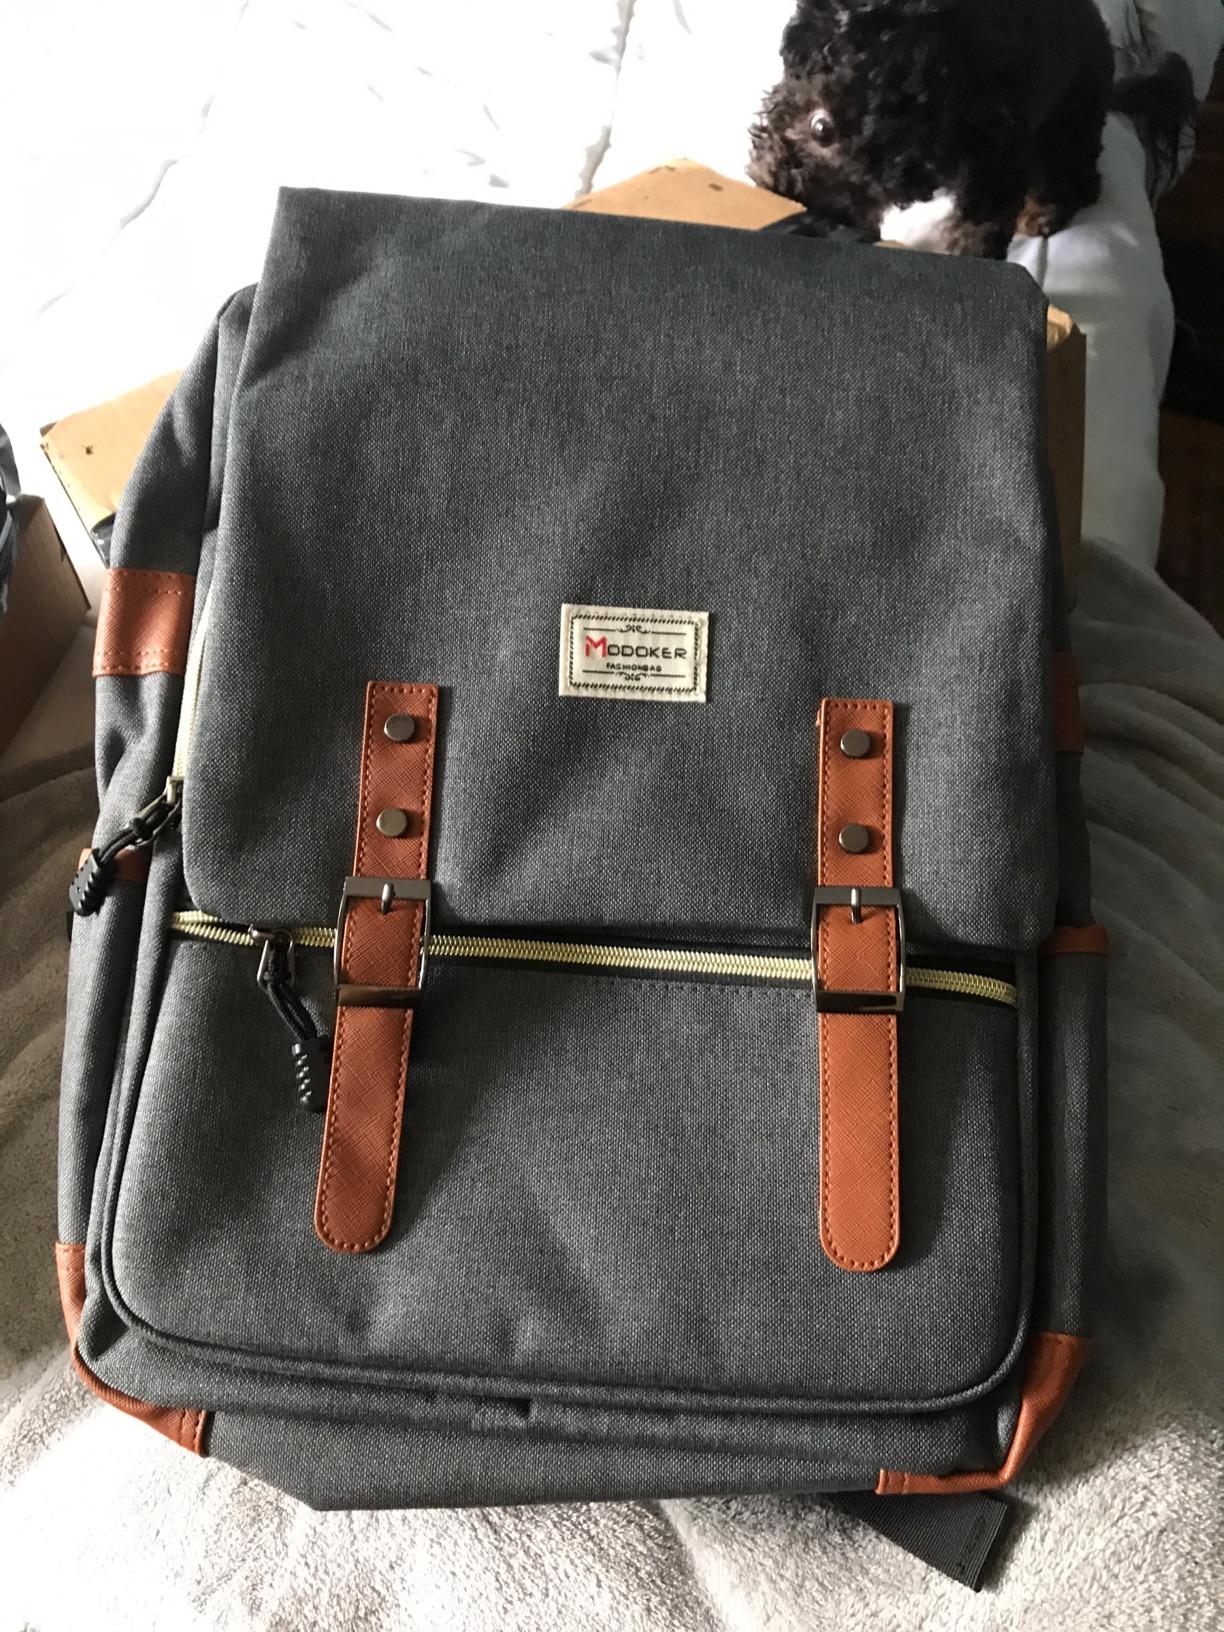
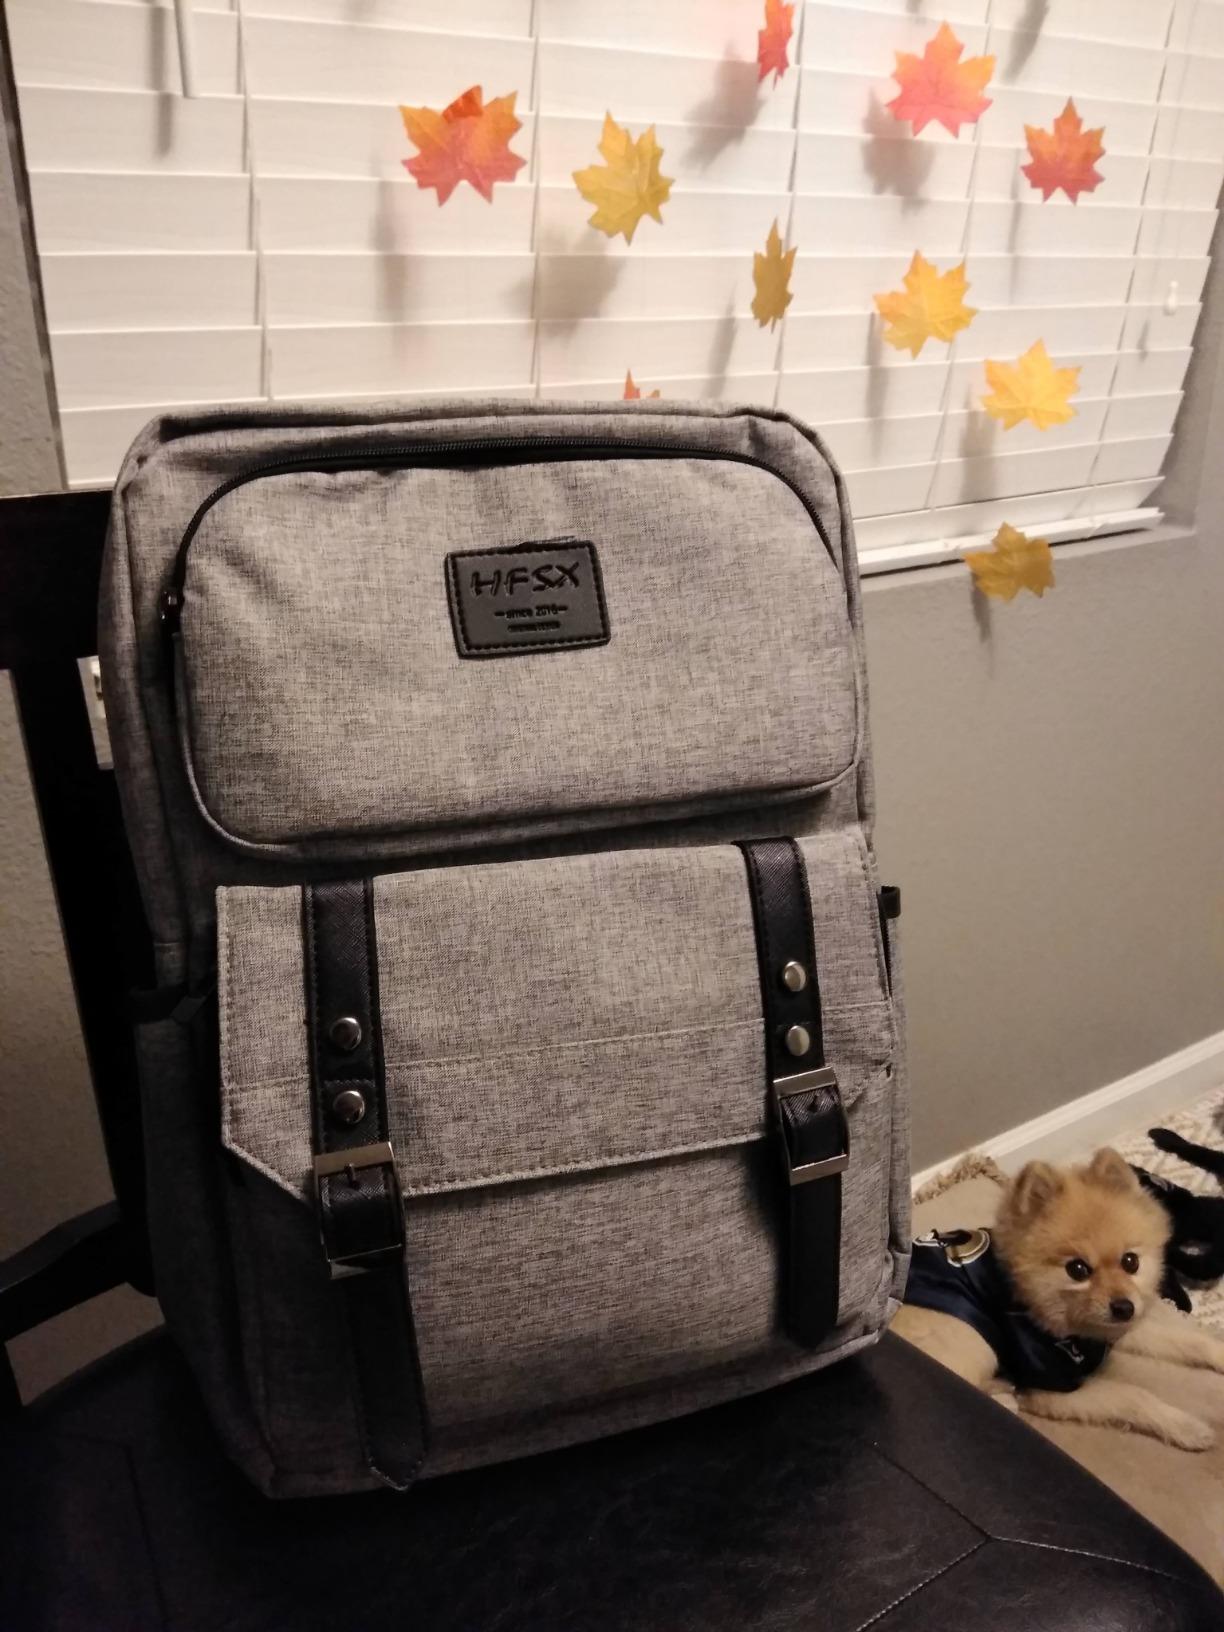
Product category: bag
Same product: no